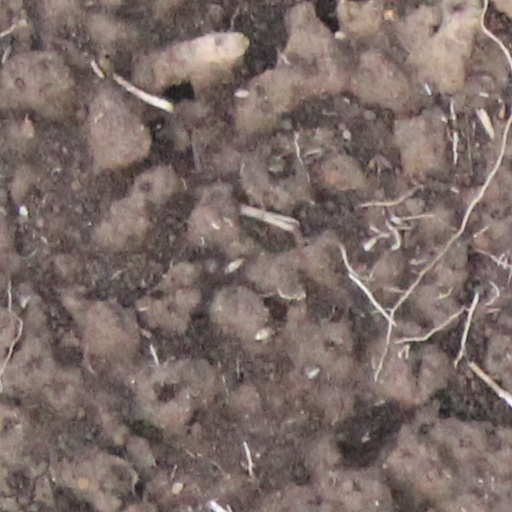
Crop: wheat